Pearl Williams

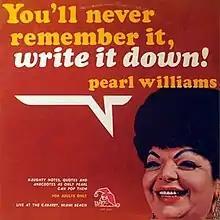
Cover of Williams' album "You'll never remember it, write it down!"

Born Pearl Wolfe, Williams started out as a secretary, but quickly turned to playing the piano by ear and became an accomplished player. In 1938 she went to an audition for a singer as accompaniment. She was hired on the spot and that same night went on stage at the Famous Door on 52nd Street with Louis Prima's band. But it took 14 years and a heckler to make her find her calling. One night, in 1952, a heckler was consistently telling her to get off and that her jokes were horrible, and she said to him, "Oh, fuck off!" The audience howled, and she quickly became a hit.